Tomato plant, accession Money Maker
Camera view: tilt-top (135 deg); turntable rotation: 30 degrees
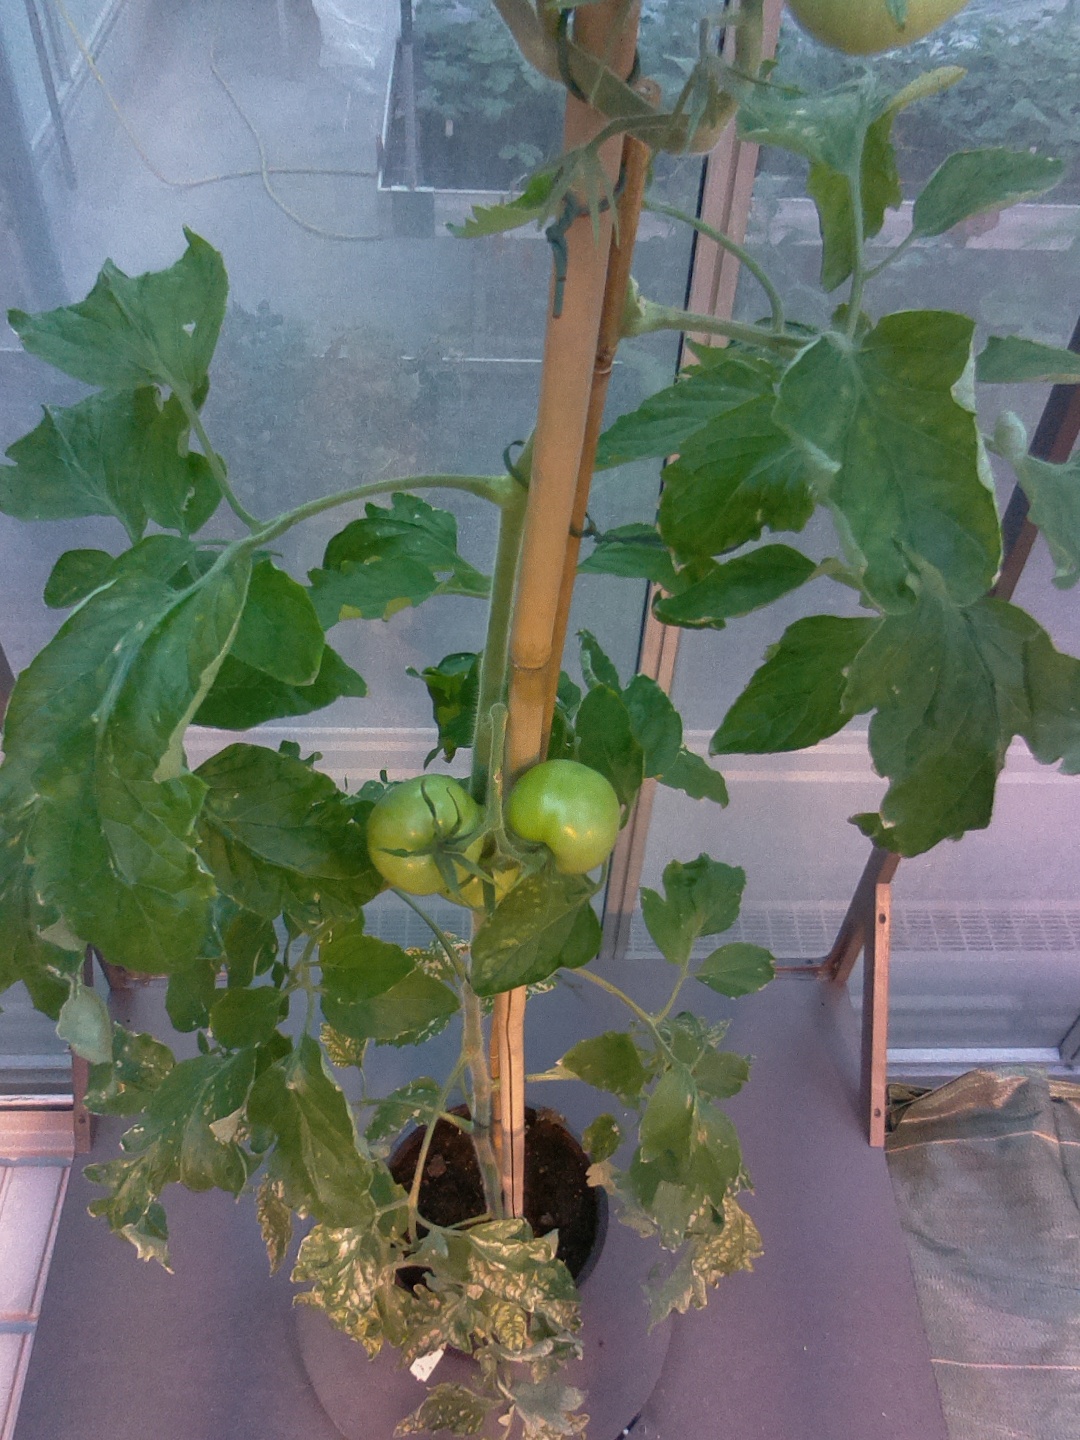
BBCH growth stage 74: 40%-50% of final fruit size